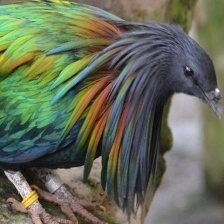
Species: NICOBAR PIGEON
Scientific name: CALOENAS NICOBARICA